The Perfect Storm (film)

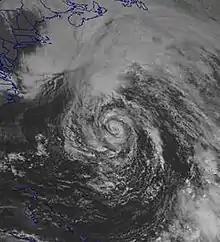
Hurricane Grace on October 28, 1991, when the Andrea Gail went missing.

A ship similar to "Andrea Gail", "Lady Grace", was used during the filming of the movie. Most of the names used were not changed for the fictional film. Two lawsuits were later filed by certain families of the crew members. The film only claims to be "based on a true story", and differs in many ways from the book starting with the fictionalization of the material into a "story". The events shown in the film after the "Andrea Gail"'s last radio contact are pure speculation, as the boat and the bodies of the crew were never found.